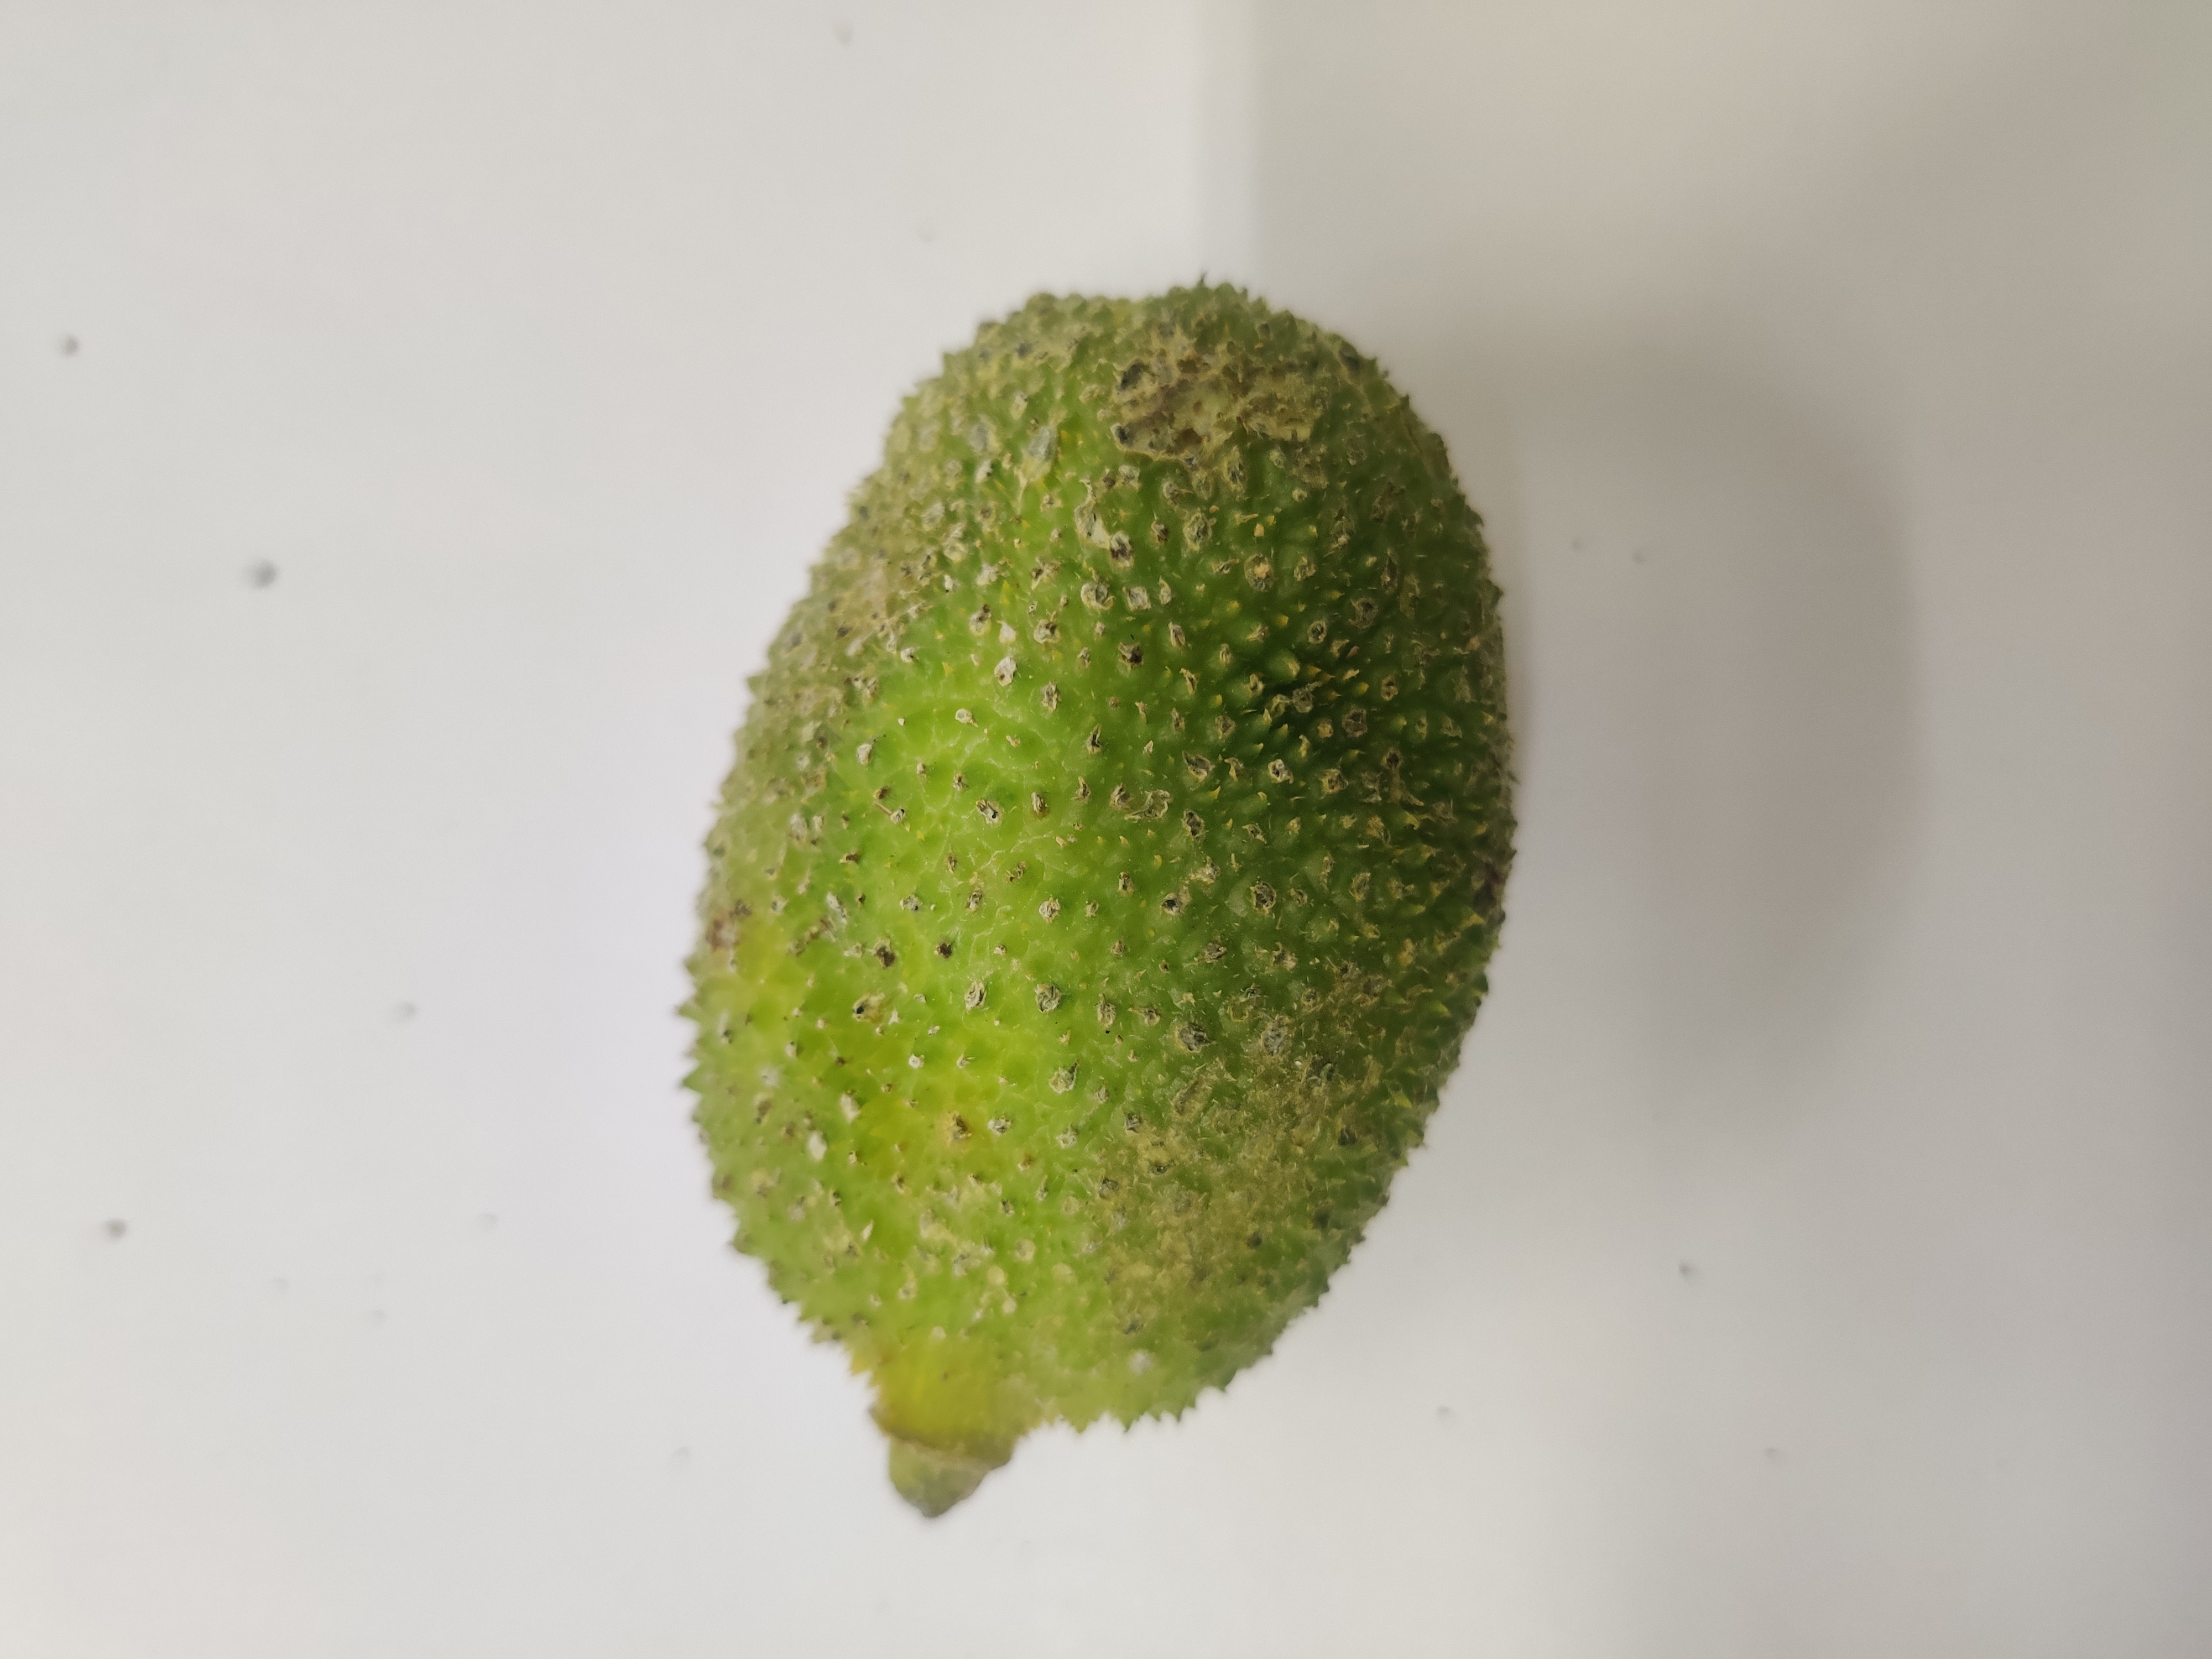
Crop: Spiny Gourd
Condition: Severely Damaged